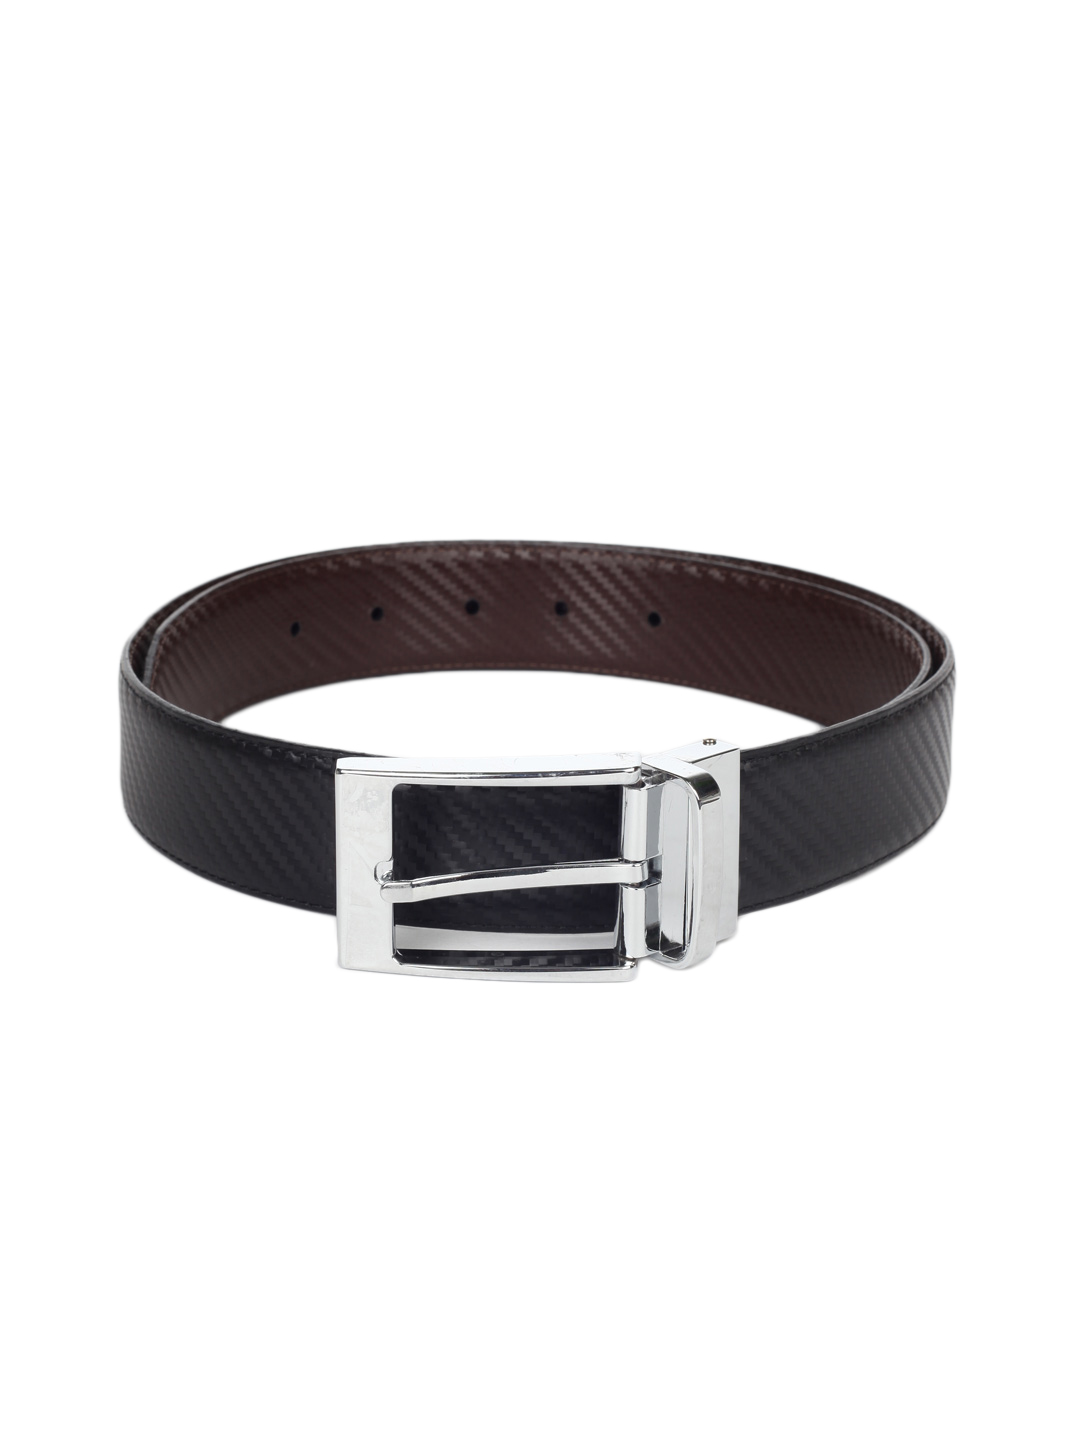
United Colors of Benetton Men Leather Black Belt
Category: Accessories / Belts / Belts
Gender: Men
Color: Black
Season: Summer 2012
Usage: Casual